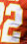
Number: 2